2023 Euroformula Open Championship

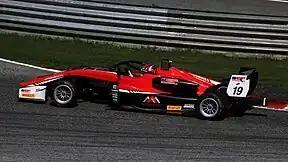
Drivers' Champion Noel León (Team Motopark) in his Dallara 320 during the round at the Red Bull Ring

All teams utilized the Dallara 320 chassis. The 2023 season was scheduled to see a body kit upgrade for the chassis as well as the introduction of larger 17-inch tyres, but these plans were later scrapped. The tyre supplier was originally changed from Michelin to Hankook, before being changed again to Pirelli ahead of the second round of the season. A Gold Cup was introduced for drivers aged 35 and above. A trophy at every race was awarded for the winning driver in the category, but no classification or points system was introduced.